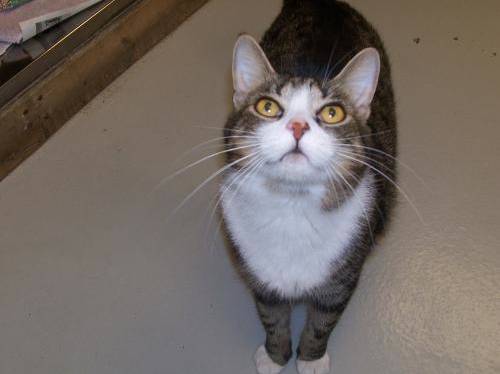
Label: cat